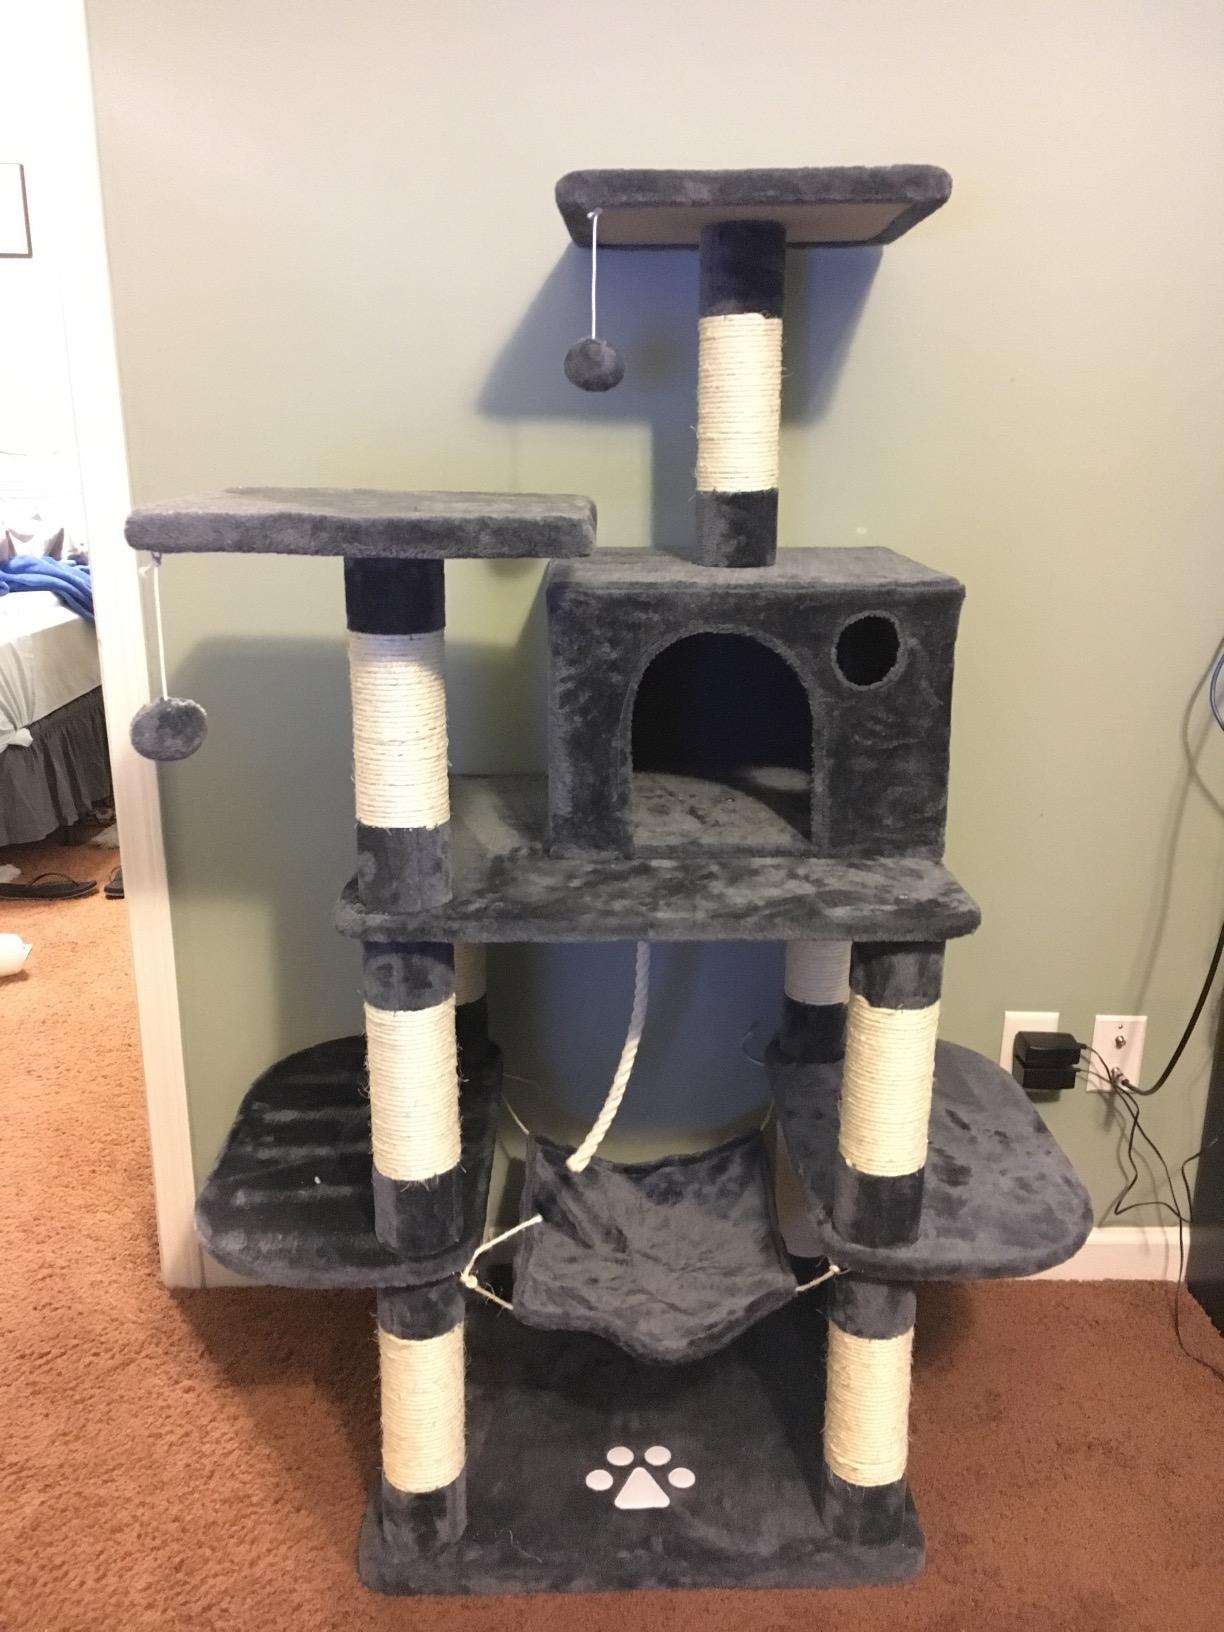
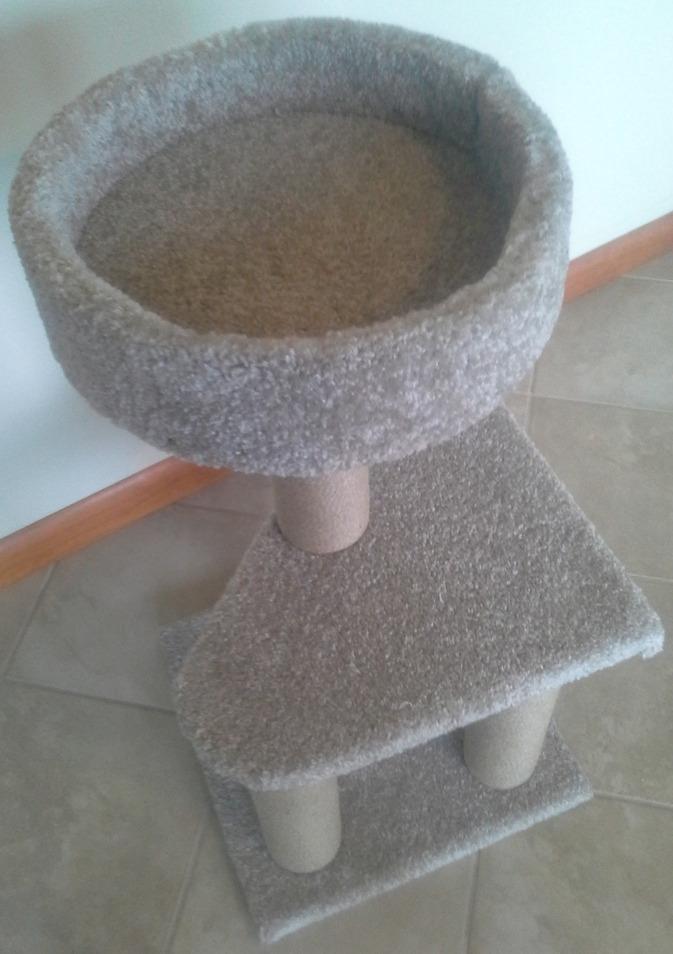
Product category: items_cat tree
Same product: no